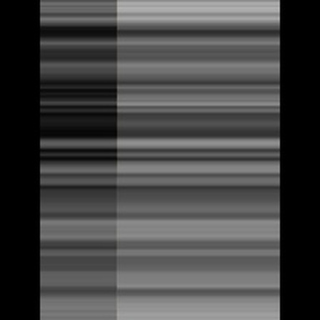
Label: sugarcane_rust